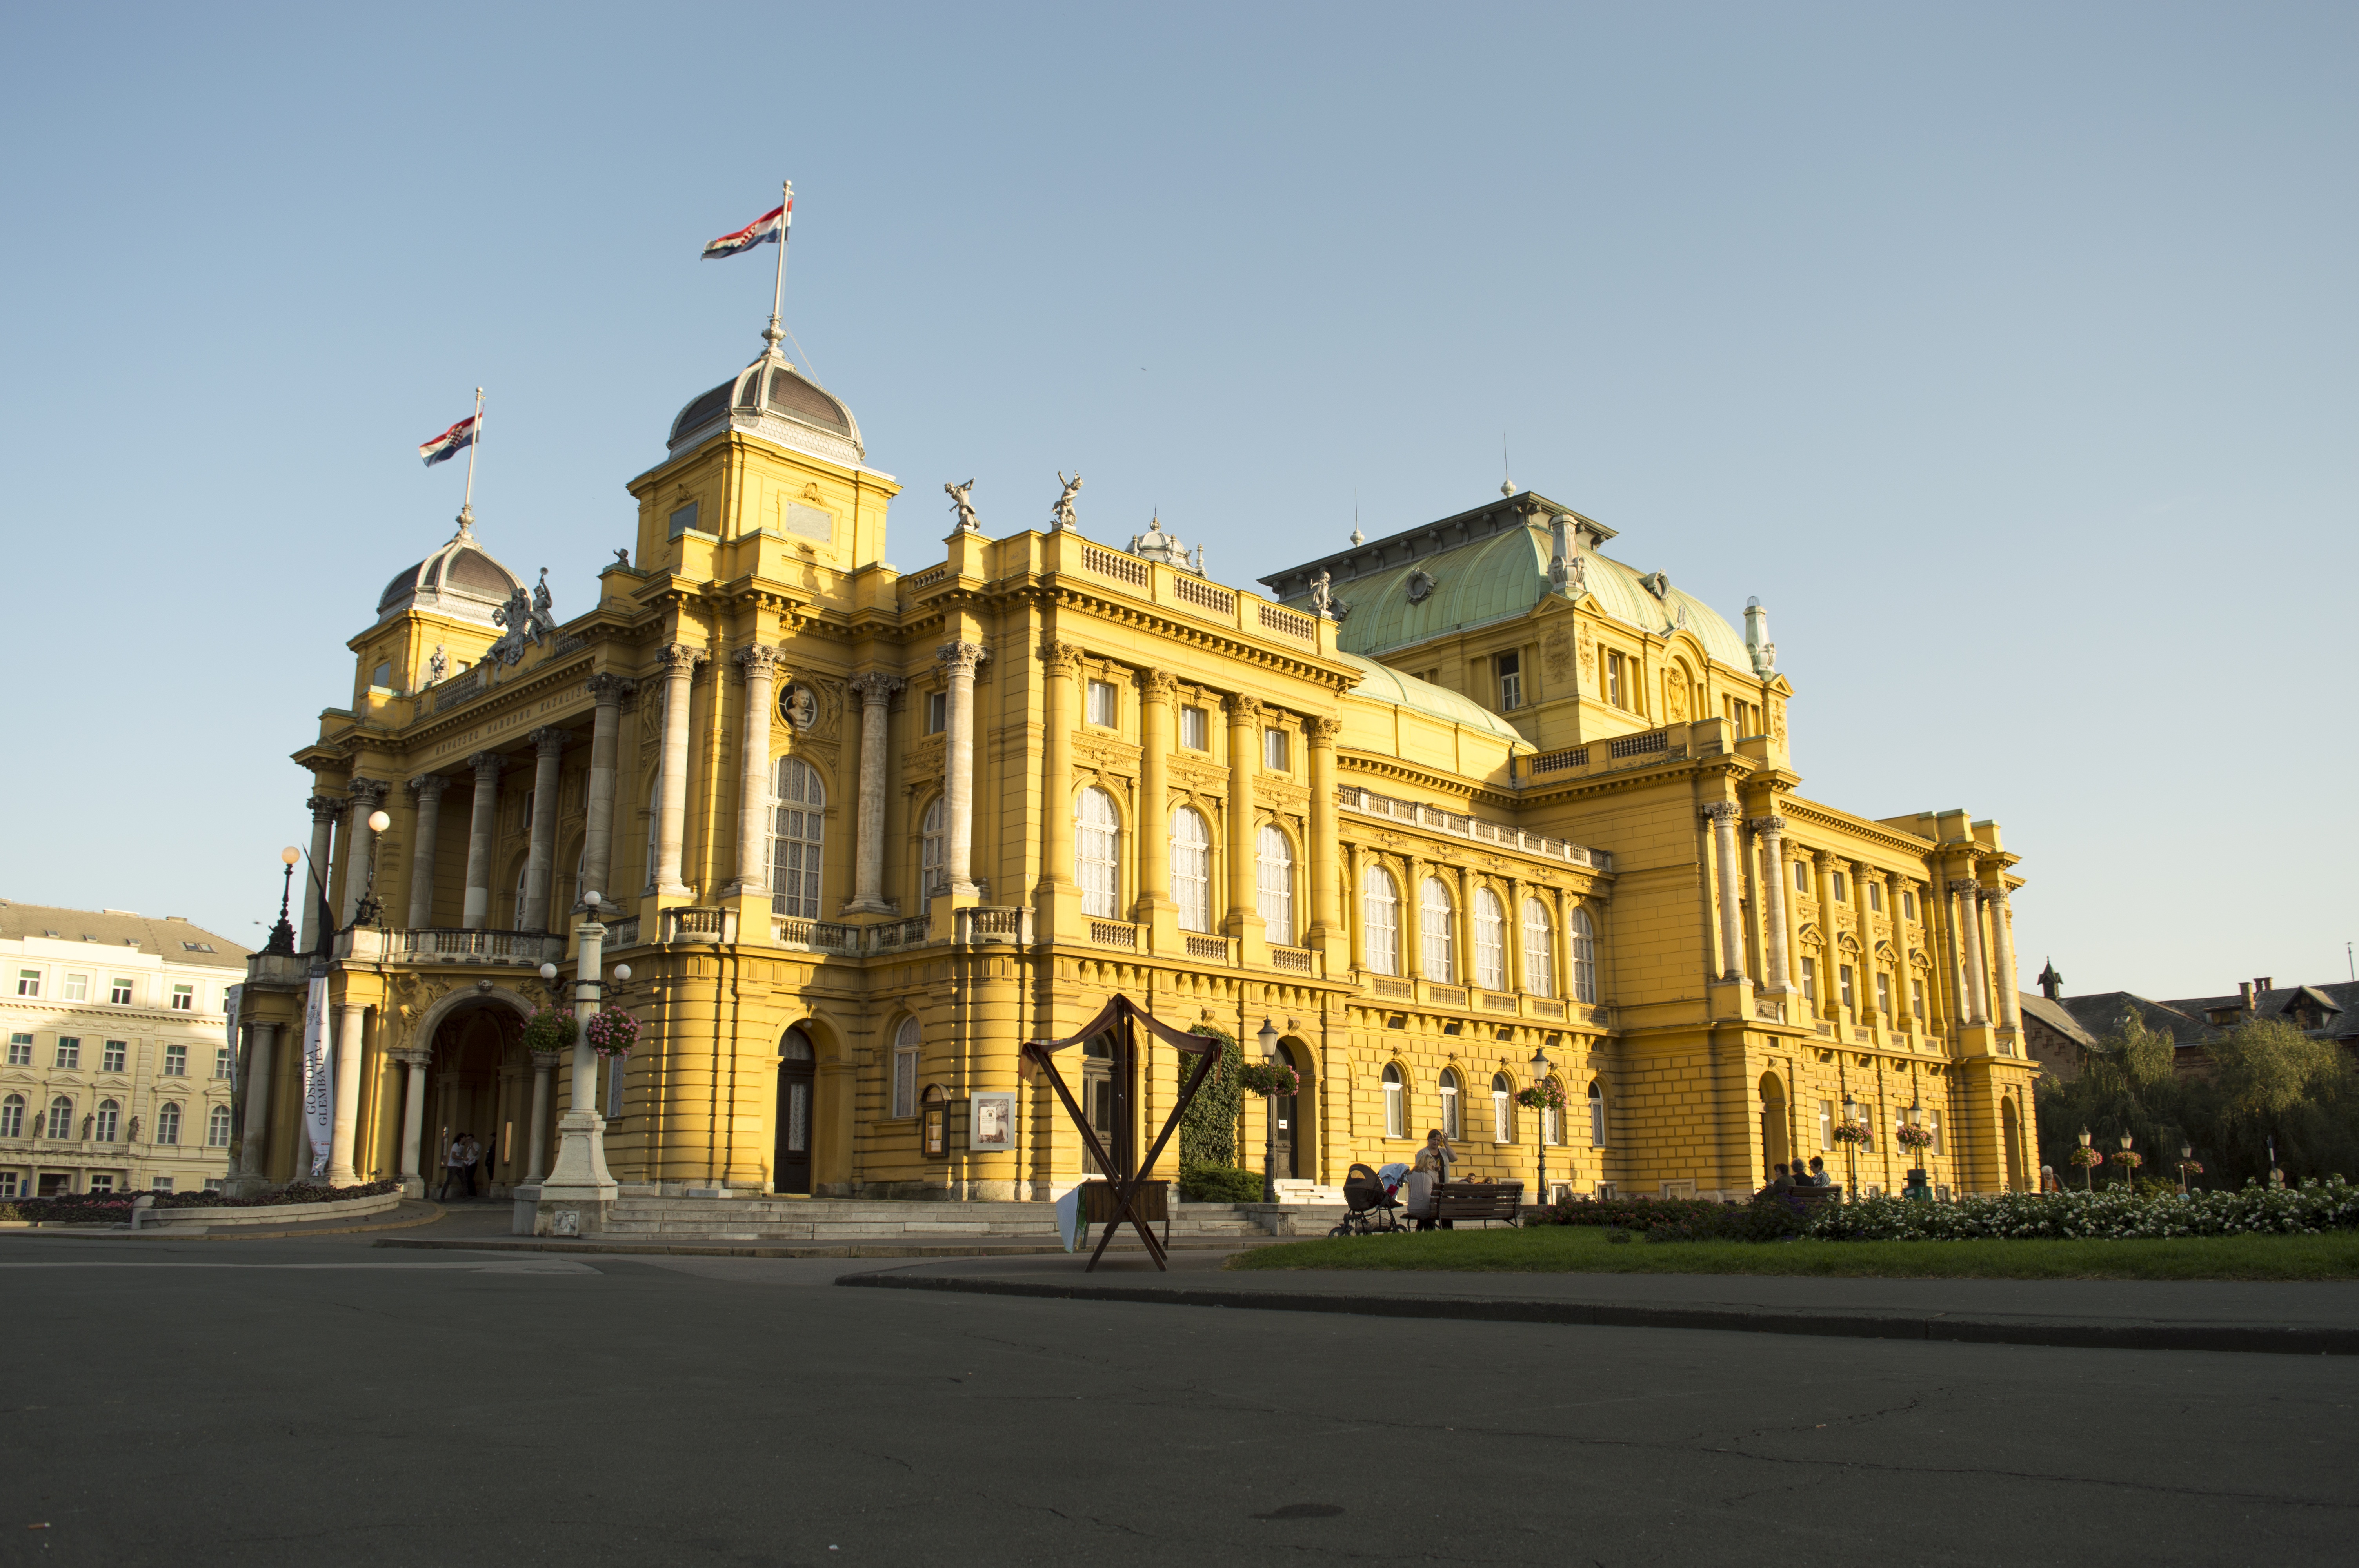
architecture, town, building, chateau, palace, old, city, cityscape, europe, opera, plaza, landmark, facade, cathedral, yellow, sunny, croatia, culture, theater, town square, estate, baroque, zagreb, national theater, hnk